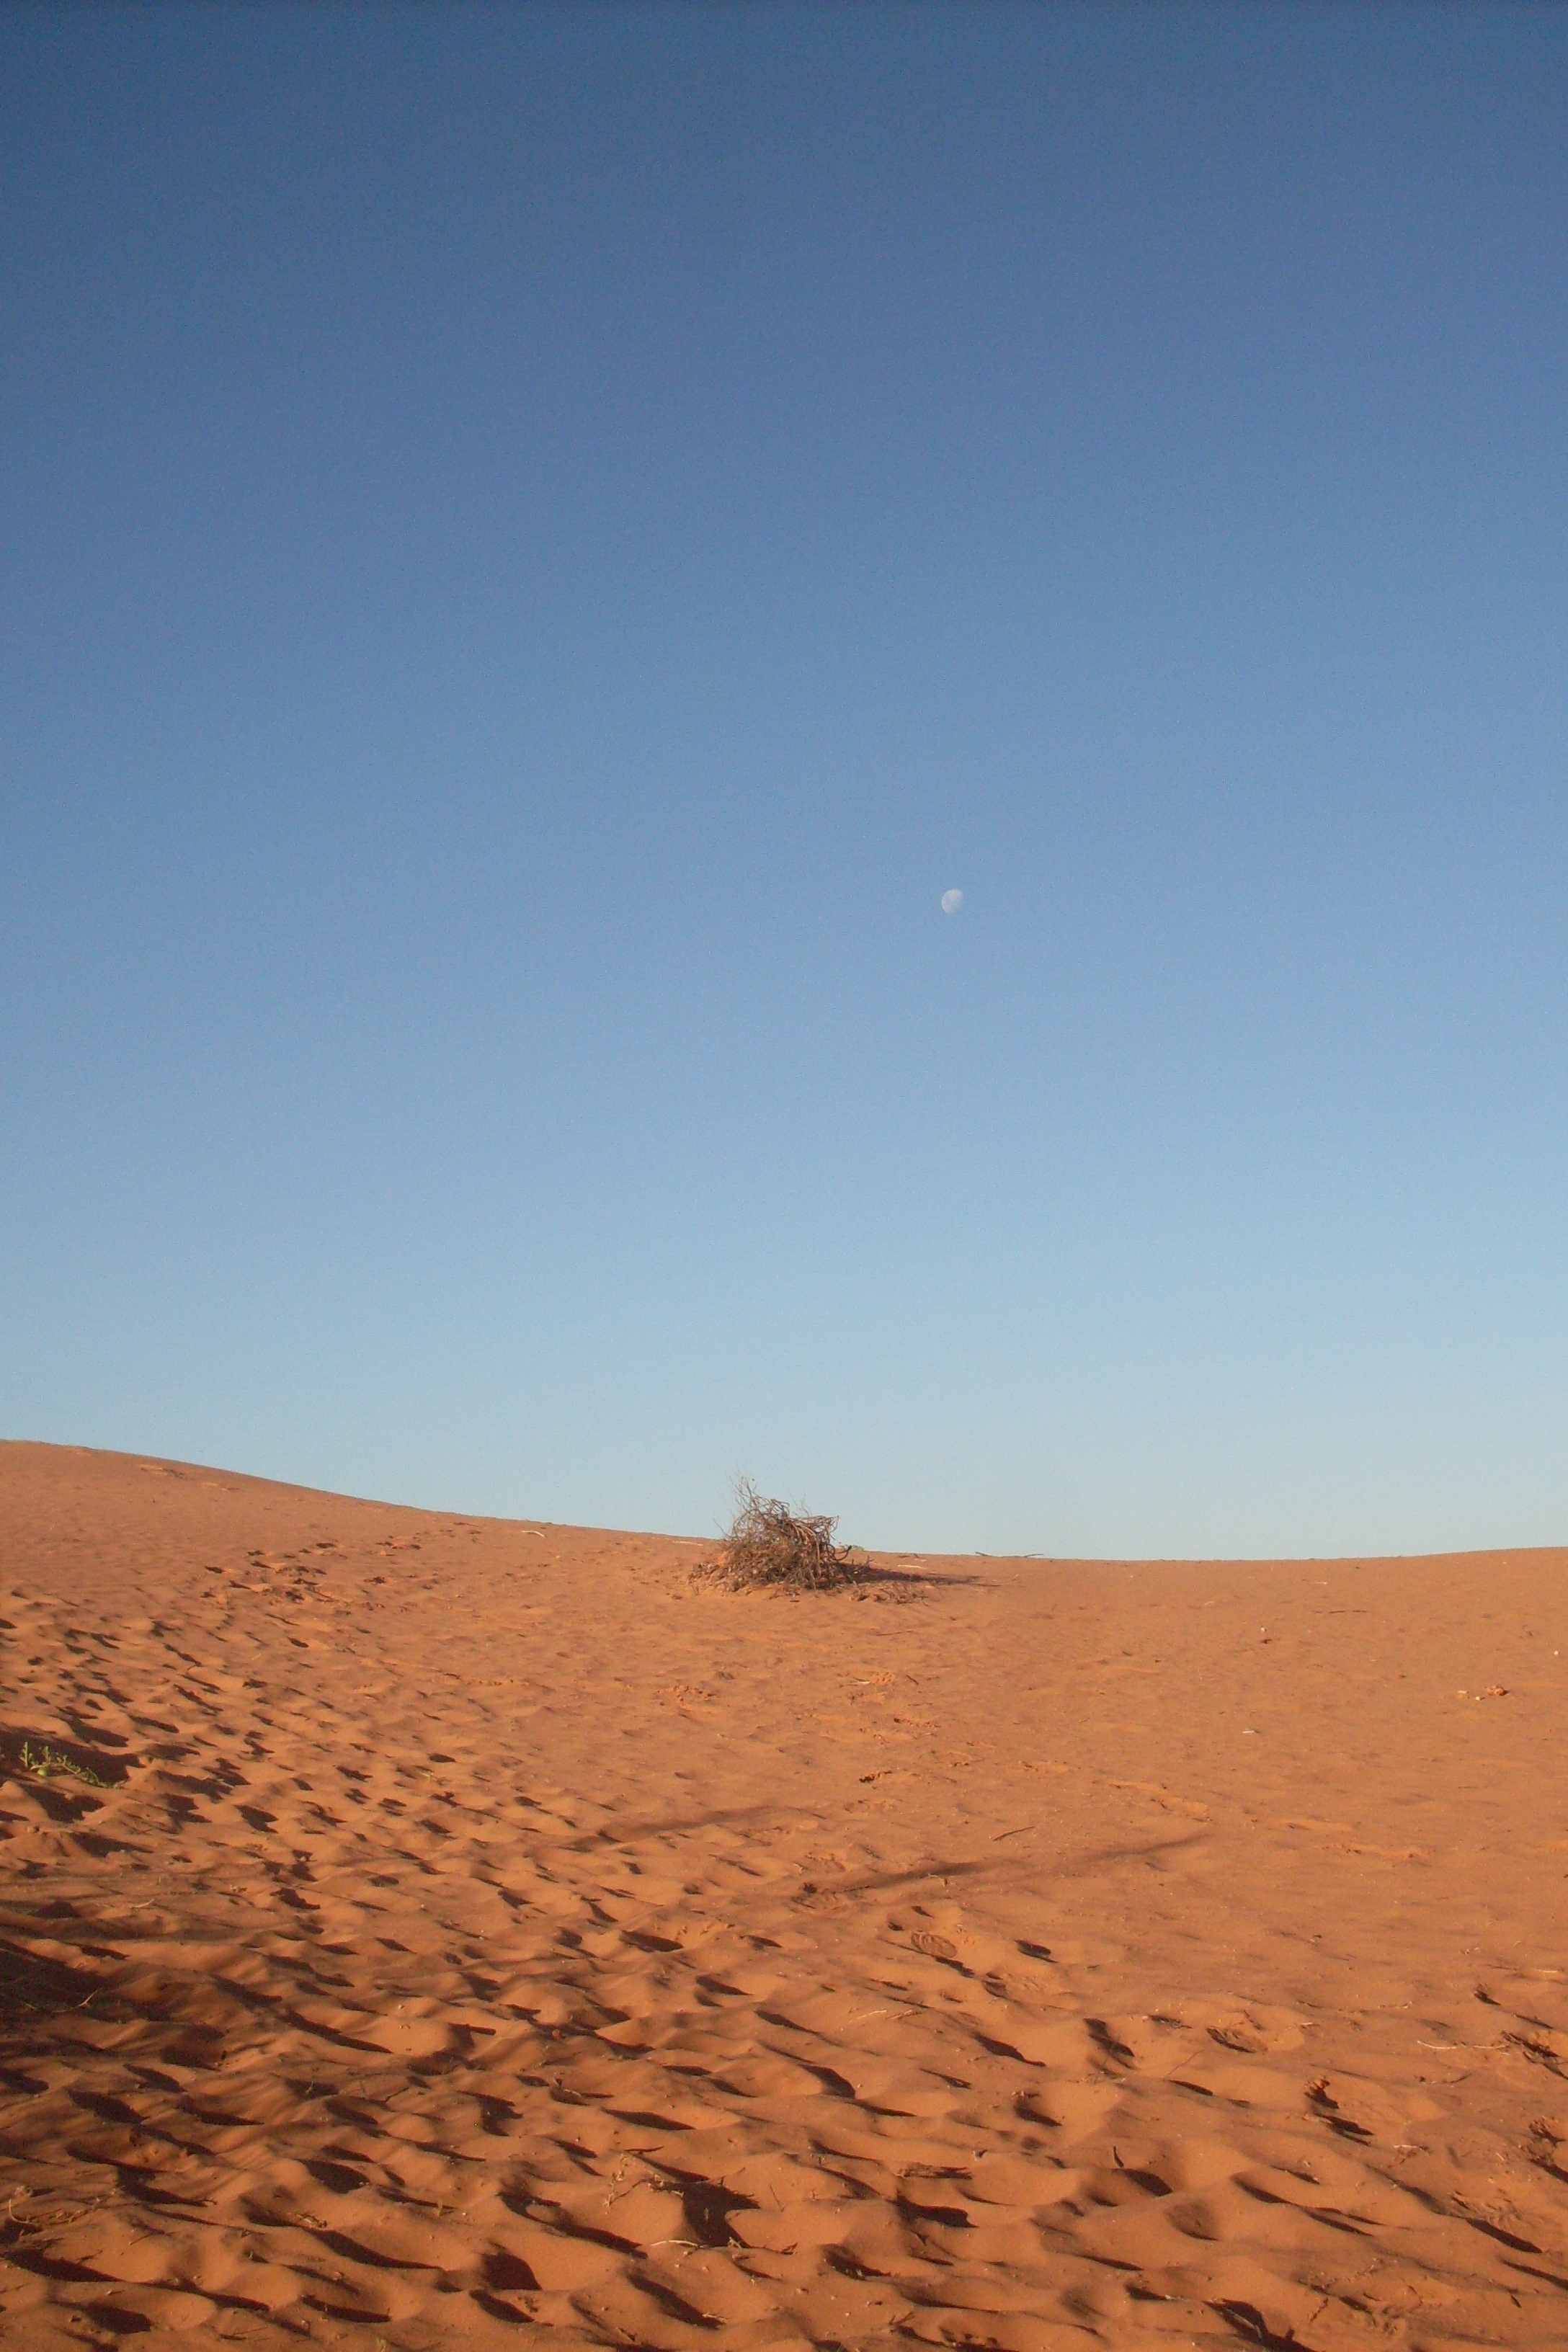
landscape, sand, horizon, desert, dune, evening, soil, plain, australia, grassland, plateau, habitat, ecosystem, sahara, wadi, landform, erg, red dunes, natural environment, geographical feature, aeolian landform